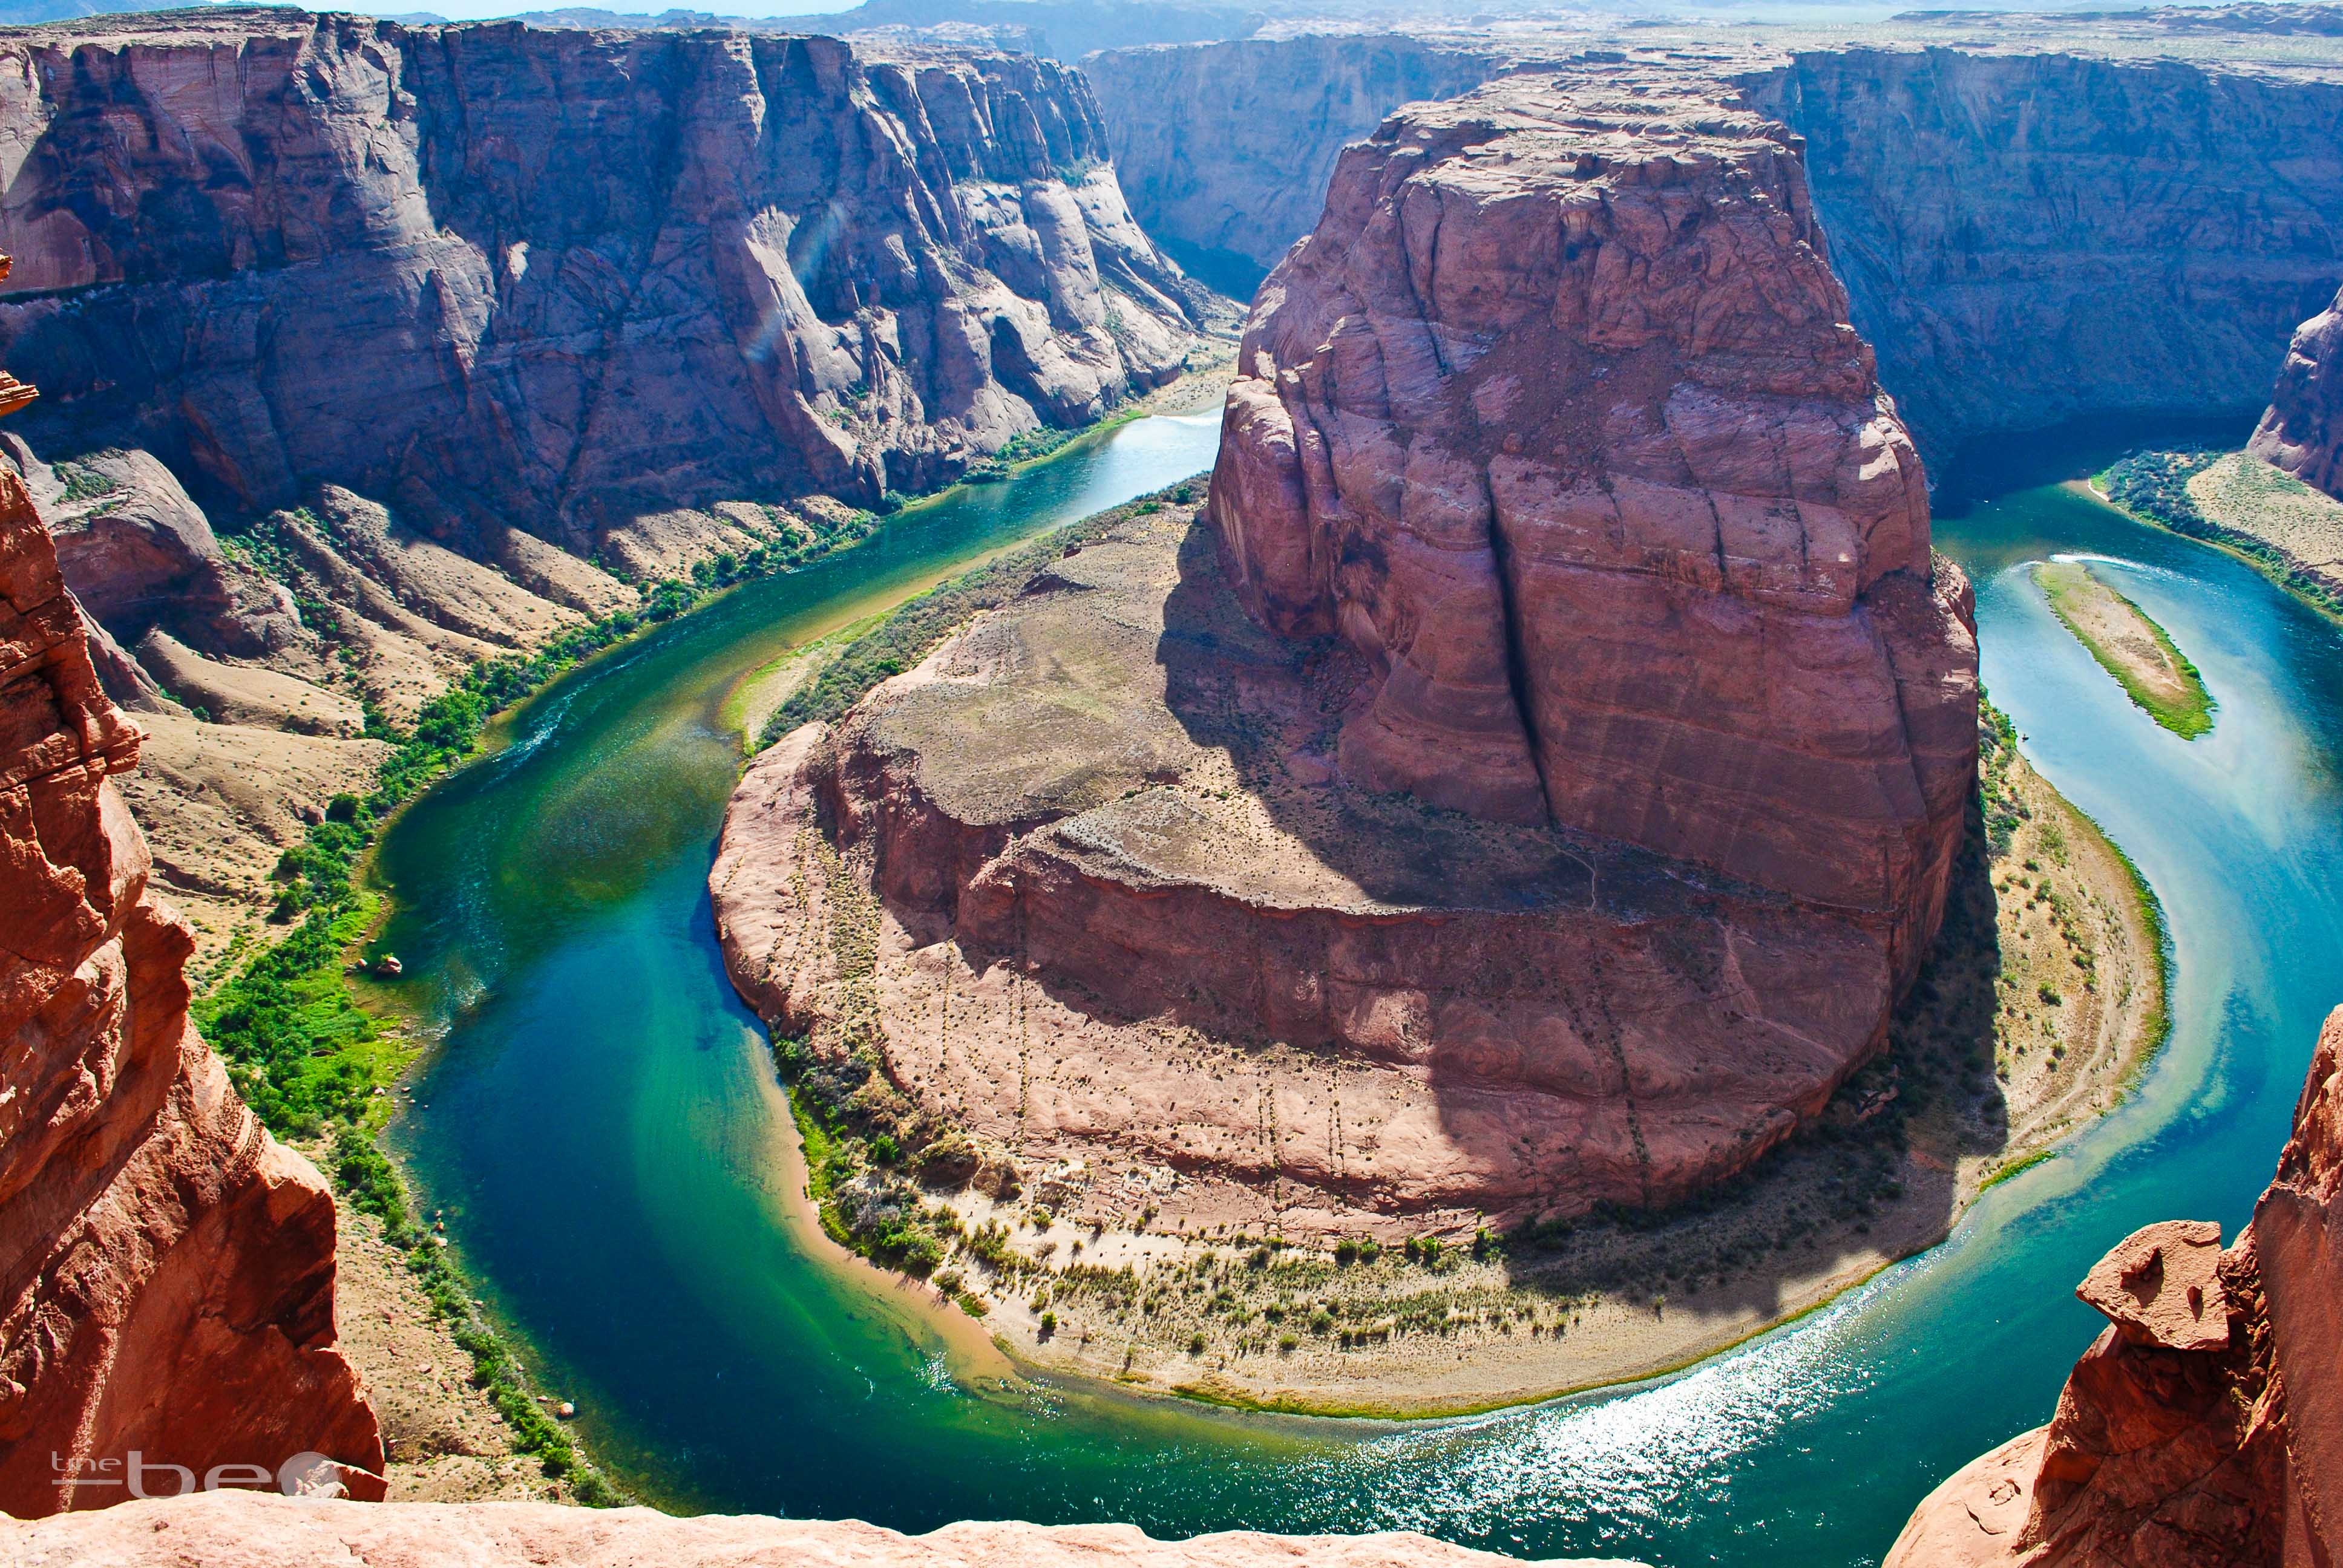
coast, river, formation, cliff, park, landmark, canyon, extreme sport, tourism, terrain, national park, geology, cape, wadi, landform, aerial photography, geographical feature